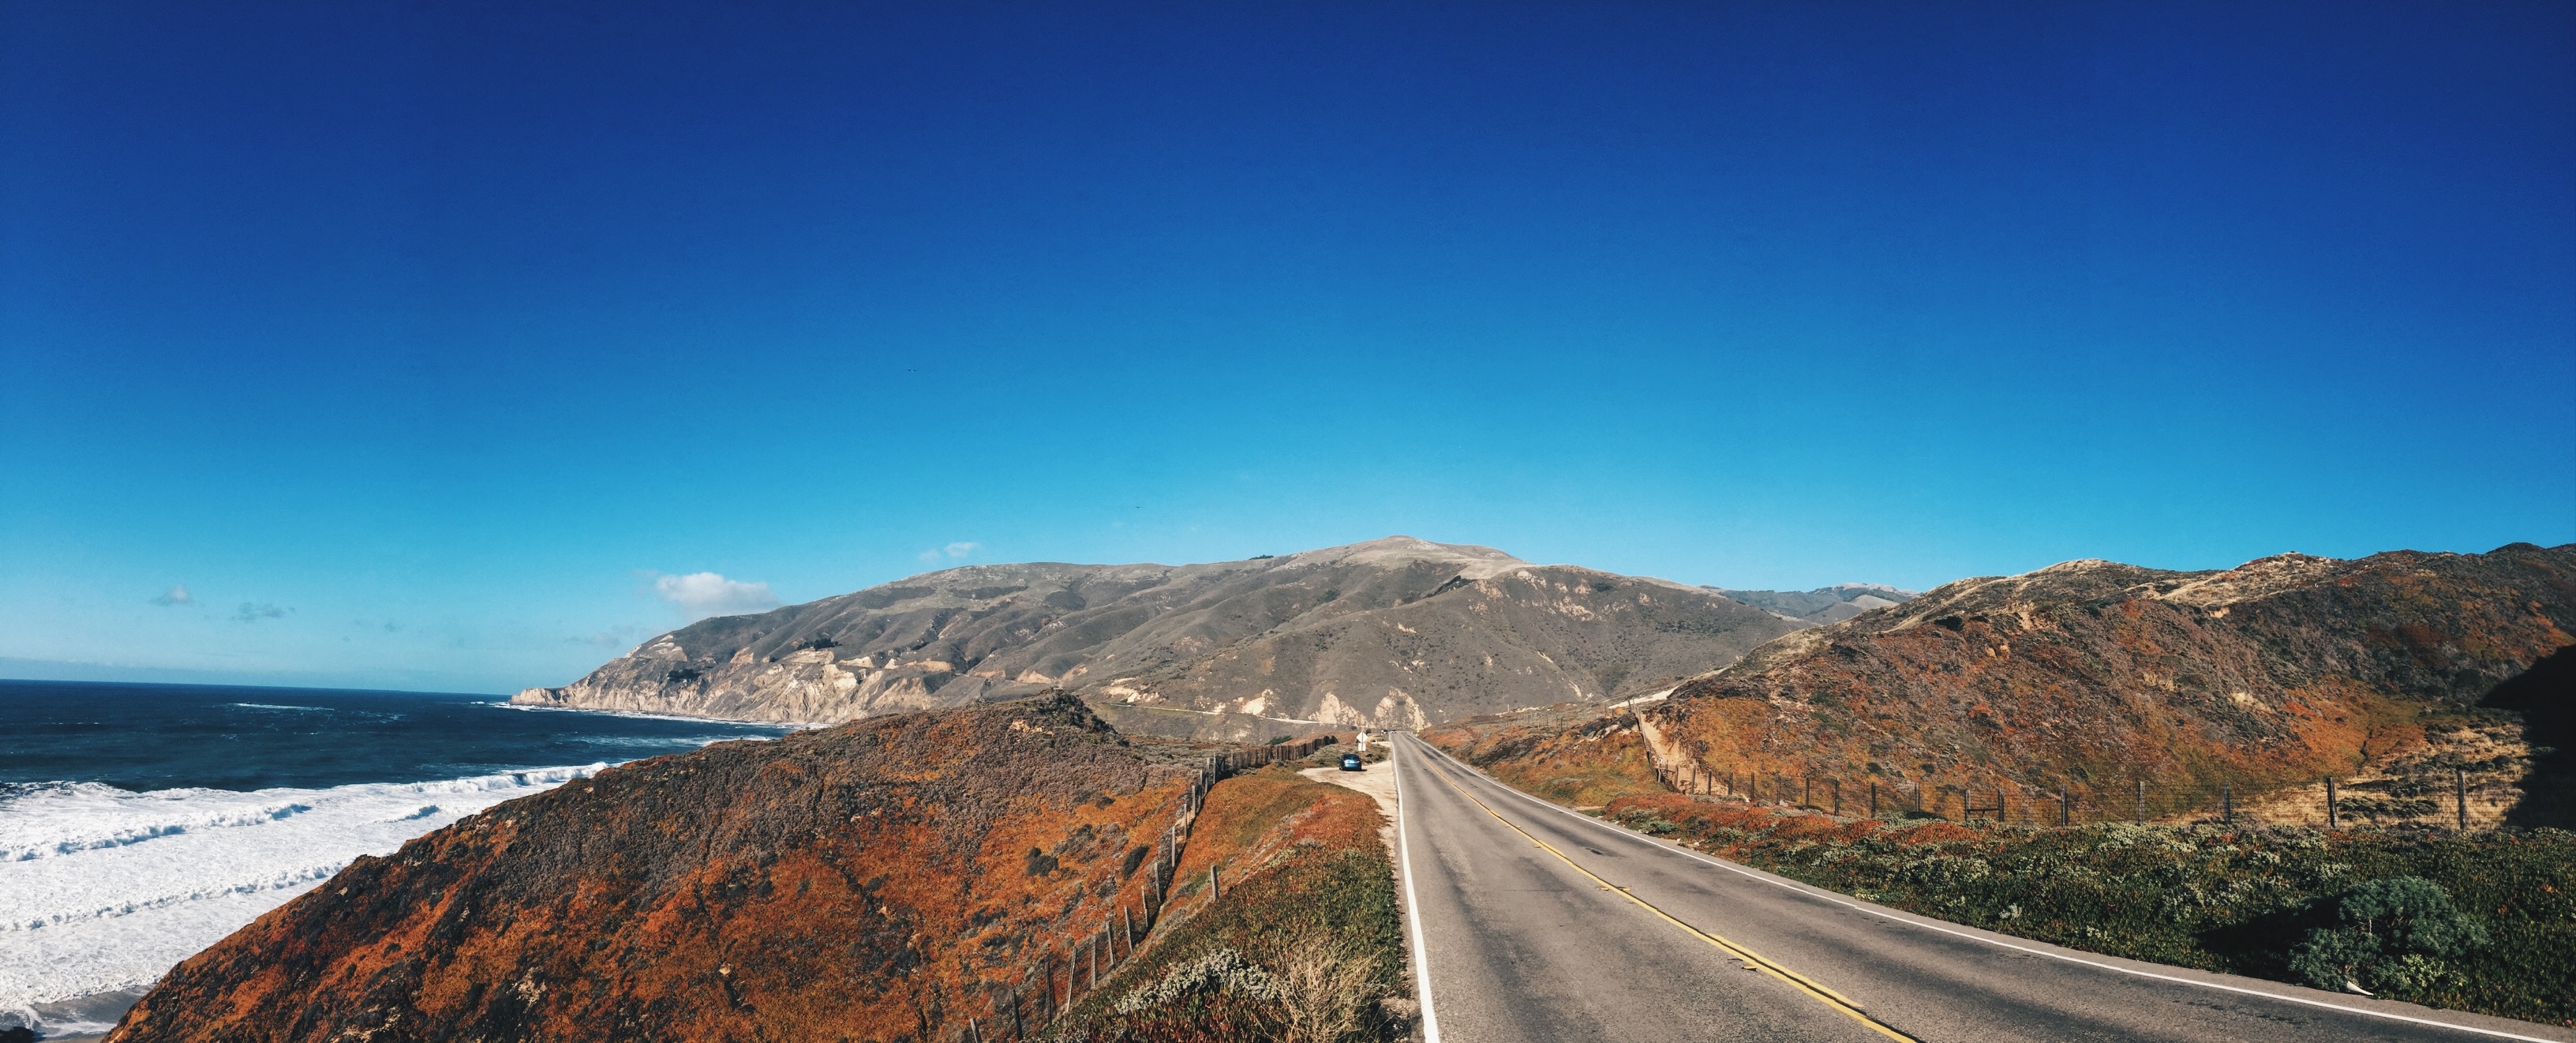
landscape, sea, coast, horizon, mountain, road, mountain range, panorama, infrastructure, plateau, landform, mountain pass, mountainous landforms